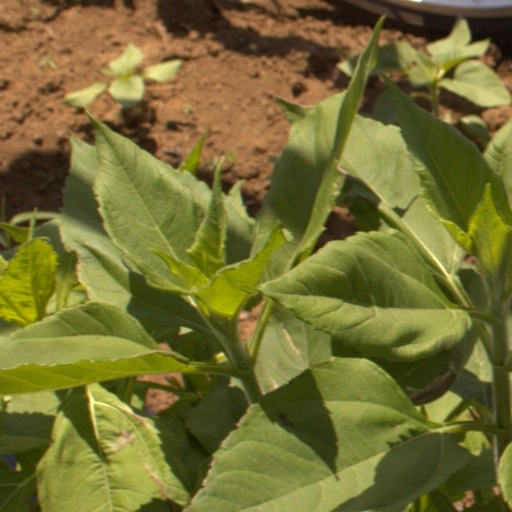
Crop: Jerusalem artichoke